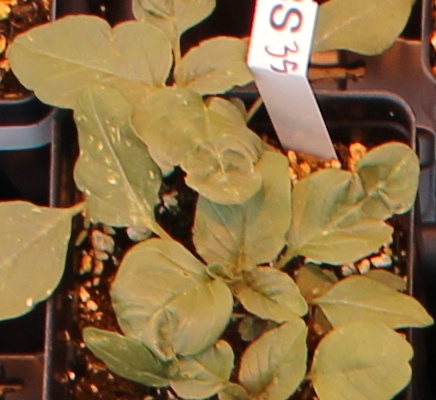
Label: Redroot Pigweed